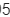
Number: 5